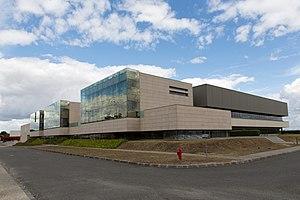
Villenave-d'Ornon est une commune du Sud-Ouest de la France, située dans le département de la Gironde, en région Nouvelle-Aquitaine, et faisant partie de Bordeaux Métropole.